Tavistock Abbey

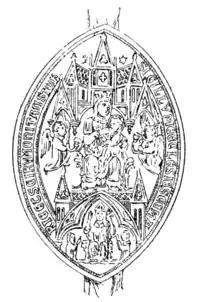
Seal of Tavistock Abbey affixed to a lease of 1542, showing St Mary with the infant Jesus seated on her lap, with a mitred abbot seated below, all surrounded by the legend: SIGILLUM ECCLESI(A)E S(AN)C(TA)E MARI(A)E ET S(AN)C(T)I RUMONI TAVISTOCK ("seal of the Church of Saint Mary and of Saint Rumon of Tavistock")

Tavistock Abbey, also known as the Abbey of Saint Mary and Saint Rumon, is a ruined Benedictine abbey in Tavistock, Devon. The Abbey was surrendered in 1539 during the Dissolution of the Monasteries. Nothing remains of the abbey except the refectory, two gateways and a porch. The abbey church, dedicated to Our Lady and St Rumon, was destroyed by Danish raiders in 997 and rebuilt under Lyfing, the second abbot. The church was further rebuilt in 1285 and the greater part of the abbey between 1457 and 1458.